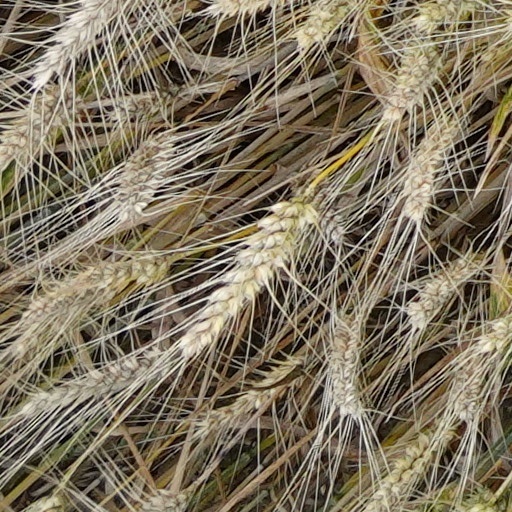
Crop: wheat